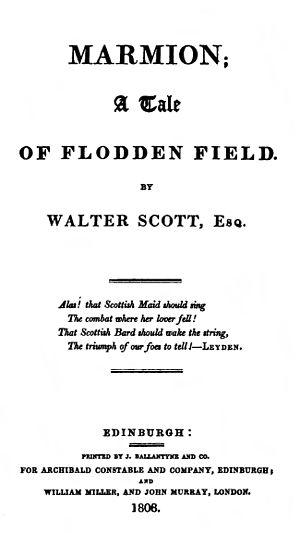
Marmion est un poème épique de Walter Scott paru en 1808 et qui relate la bataille de Flodden Field en 1513.